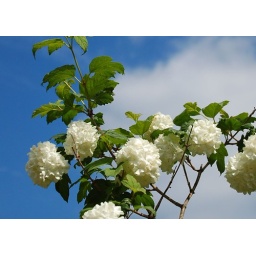
Green and white against Swedish blue skies